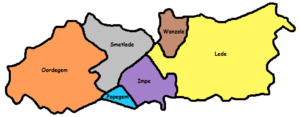
Wanzele est une section de la commune belge de Lede dans le Denderstreek sur le Molenbeek située dans la province de Flandre-Orientale en Région flamande.
Oordegem est une section de la commune belge de Lede dans le Denderstreek sur le Molenbeek située dans la province de Flandre-Orientale en Région flamande.
Lede est une commune néerlandophone de Belgique dans le Denderstreek sur le Molenbeek située en Région flamande, dans la province de Flandre-Orientale.